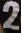
Number: 2